USS Yorktown (CV-10)

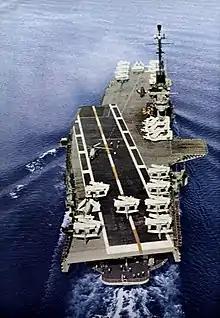
"Yorktown"s final flight deck configuration.

On 30 March, "Yorktown" and the other carriers of her task group began to concentrate solely on the island of Okinawa and its surrounding islets. For two days, they pounded the island in softening-up strikes. On 1 April, the assault troops stormed ashore; and, for almost six weeks, she sent her planes to the island to provide direct support for the troops operating ashore. About every three days, she retired to the east to conduct fueling rendezvous or to rearm and re-provision. The only exception to that routine came on 7 April when it was discovered that a Japanese task force built around the elusive battleship was steaming south for one last, desperate, offensive. "Yorktown" and the other carriers quickly launched strikes to attack that valued target. Air Group 9 aviators claimed several torpedo hits on "Yamato" just before the battleship exploded and sank. At least three bomb hits on the light cruiser sank her also. The pilots also made strafing runs on the escorting destroyers and claimed to have left one afire in a sinking condition. At the conclusion of that action, "Yorktown" and her planes resumed their support for the troops on Okinawa. On 11 April, she came under air attack again when a single-engine plane sped in on her. "Yorktown"s anti-aircraft gunners brought down the plane. Sporadic air attacks continued until her 11 May departure from the Ryūkyūs, but "Yorktown" sustained no additional damage and claimed only one further kill with her anti-aircraft battery. On 11 May, TG 58.4 was detached to proceed to Ulithi for upkeep, rest, and relaxation.